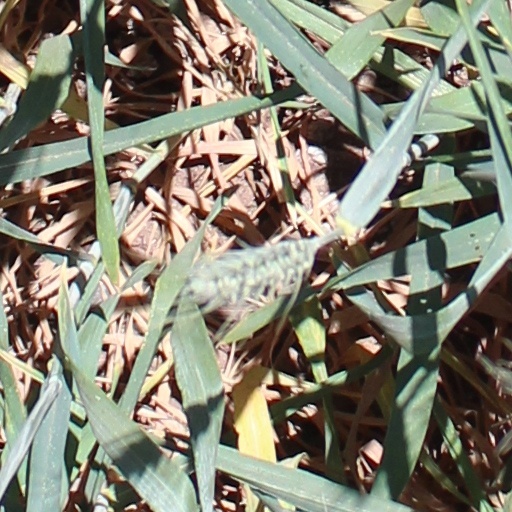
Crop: wheat